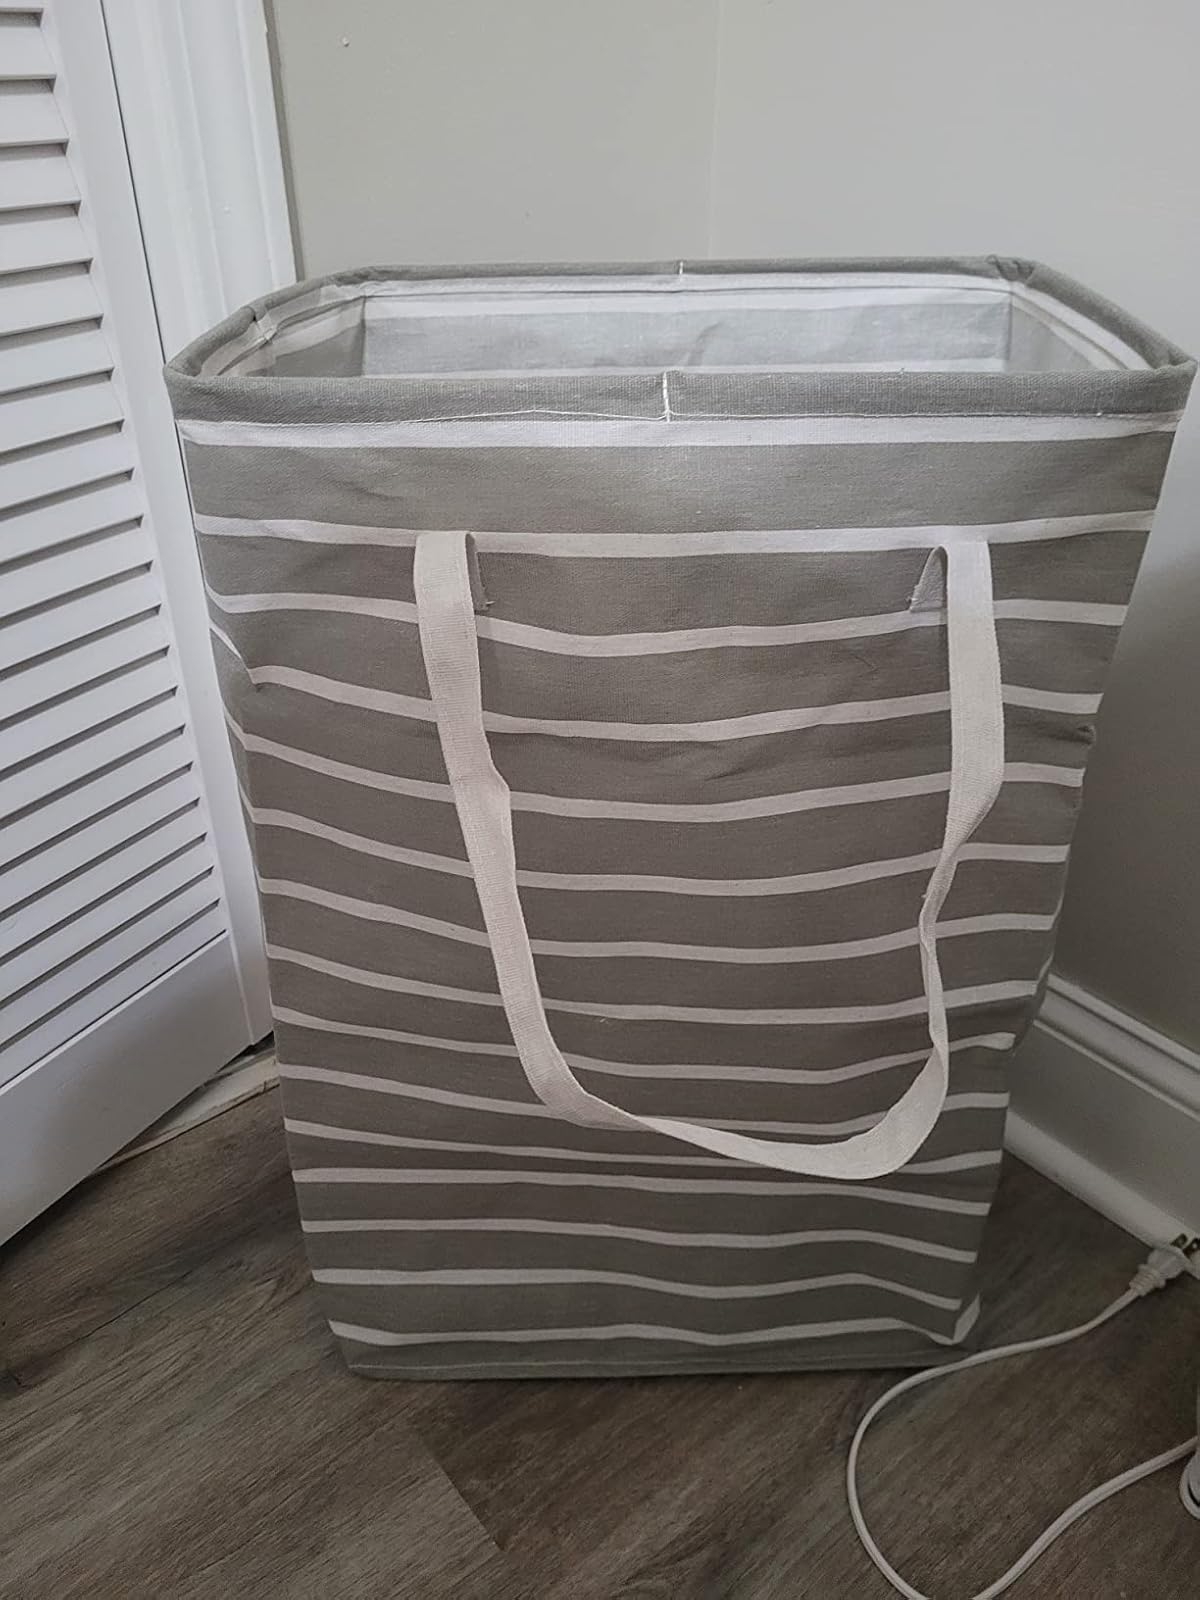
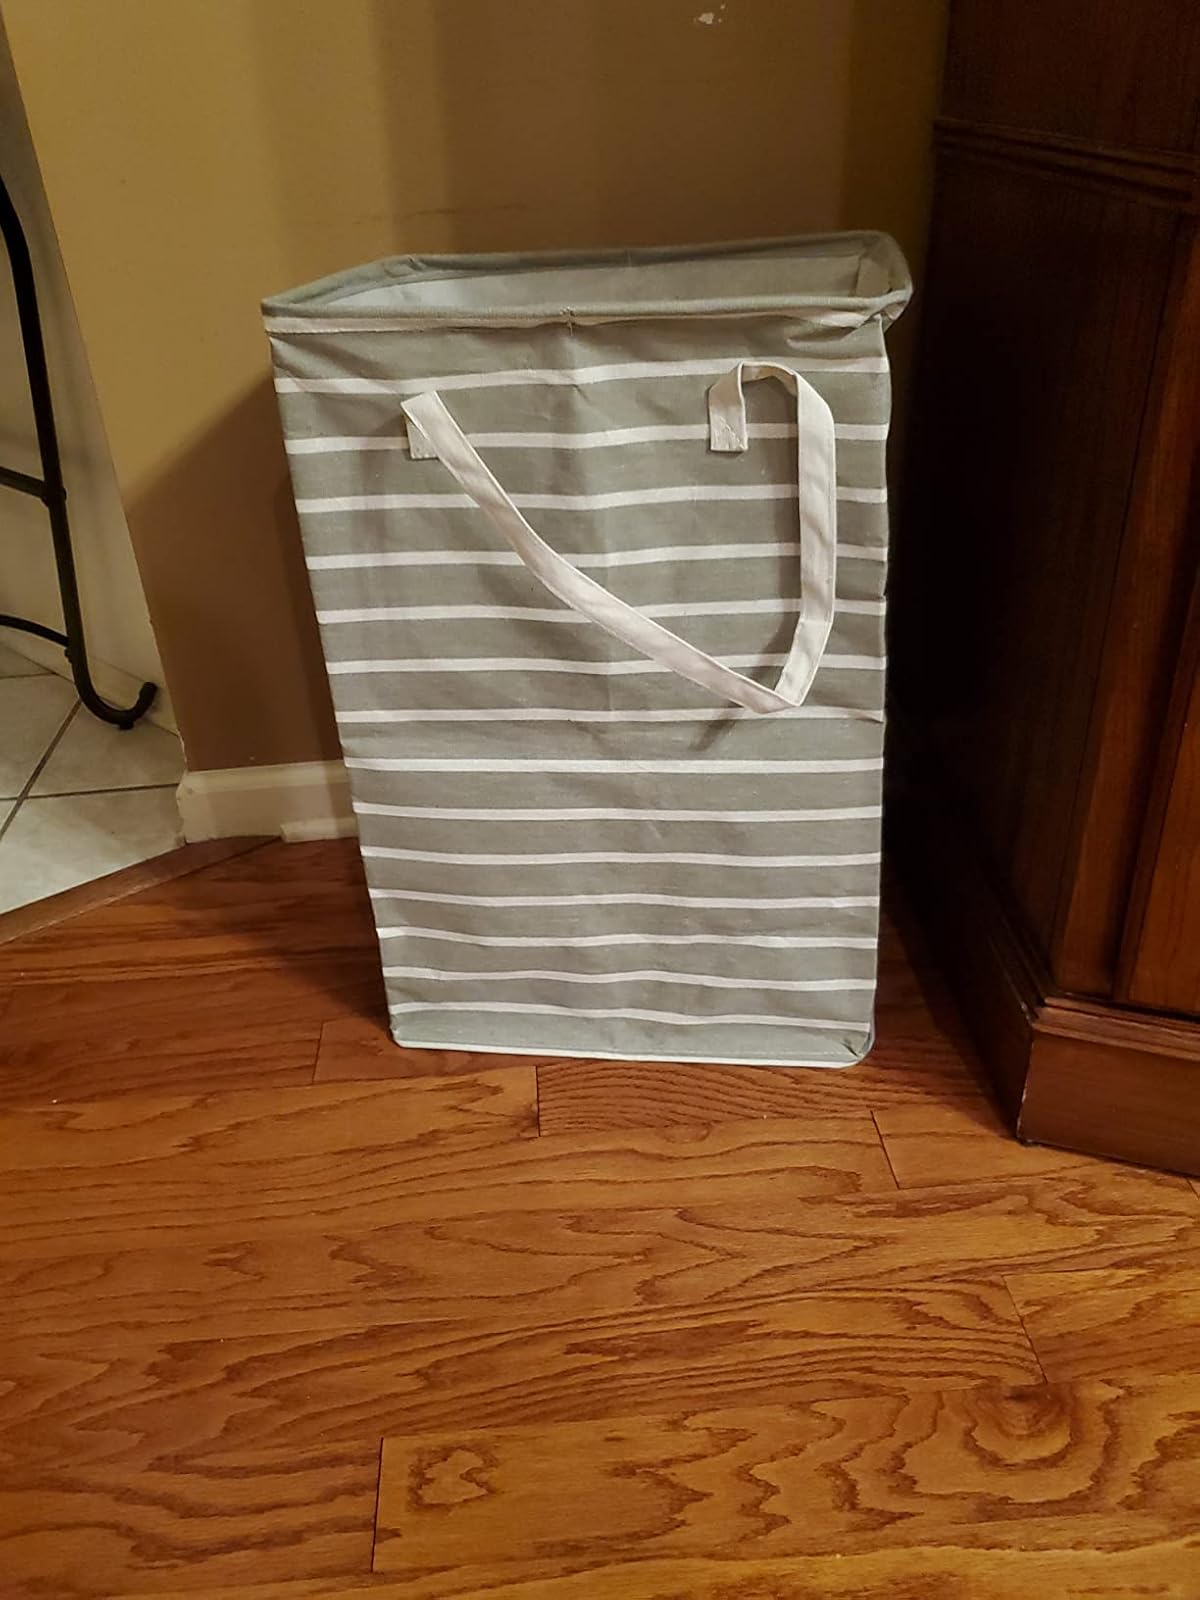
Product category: items_hamper
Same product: yes